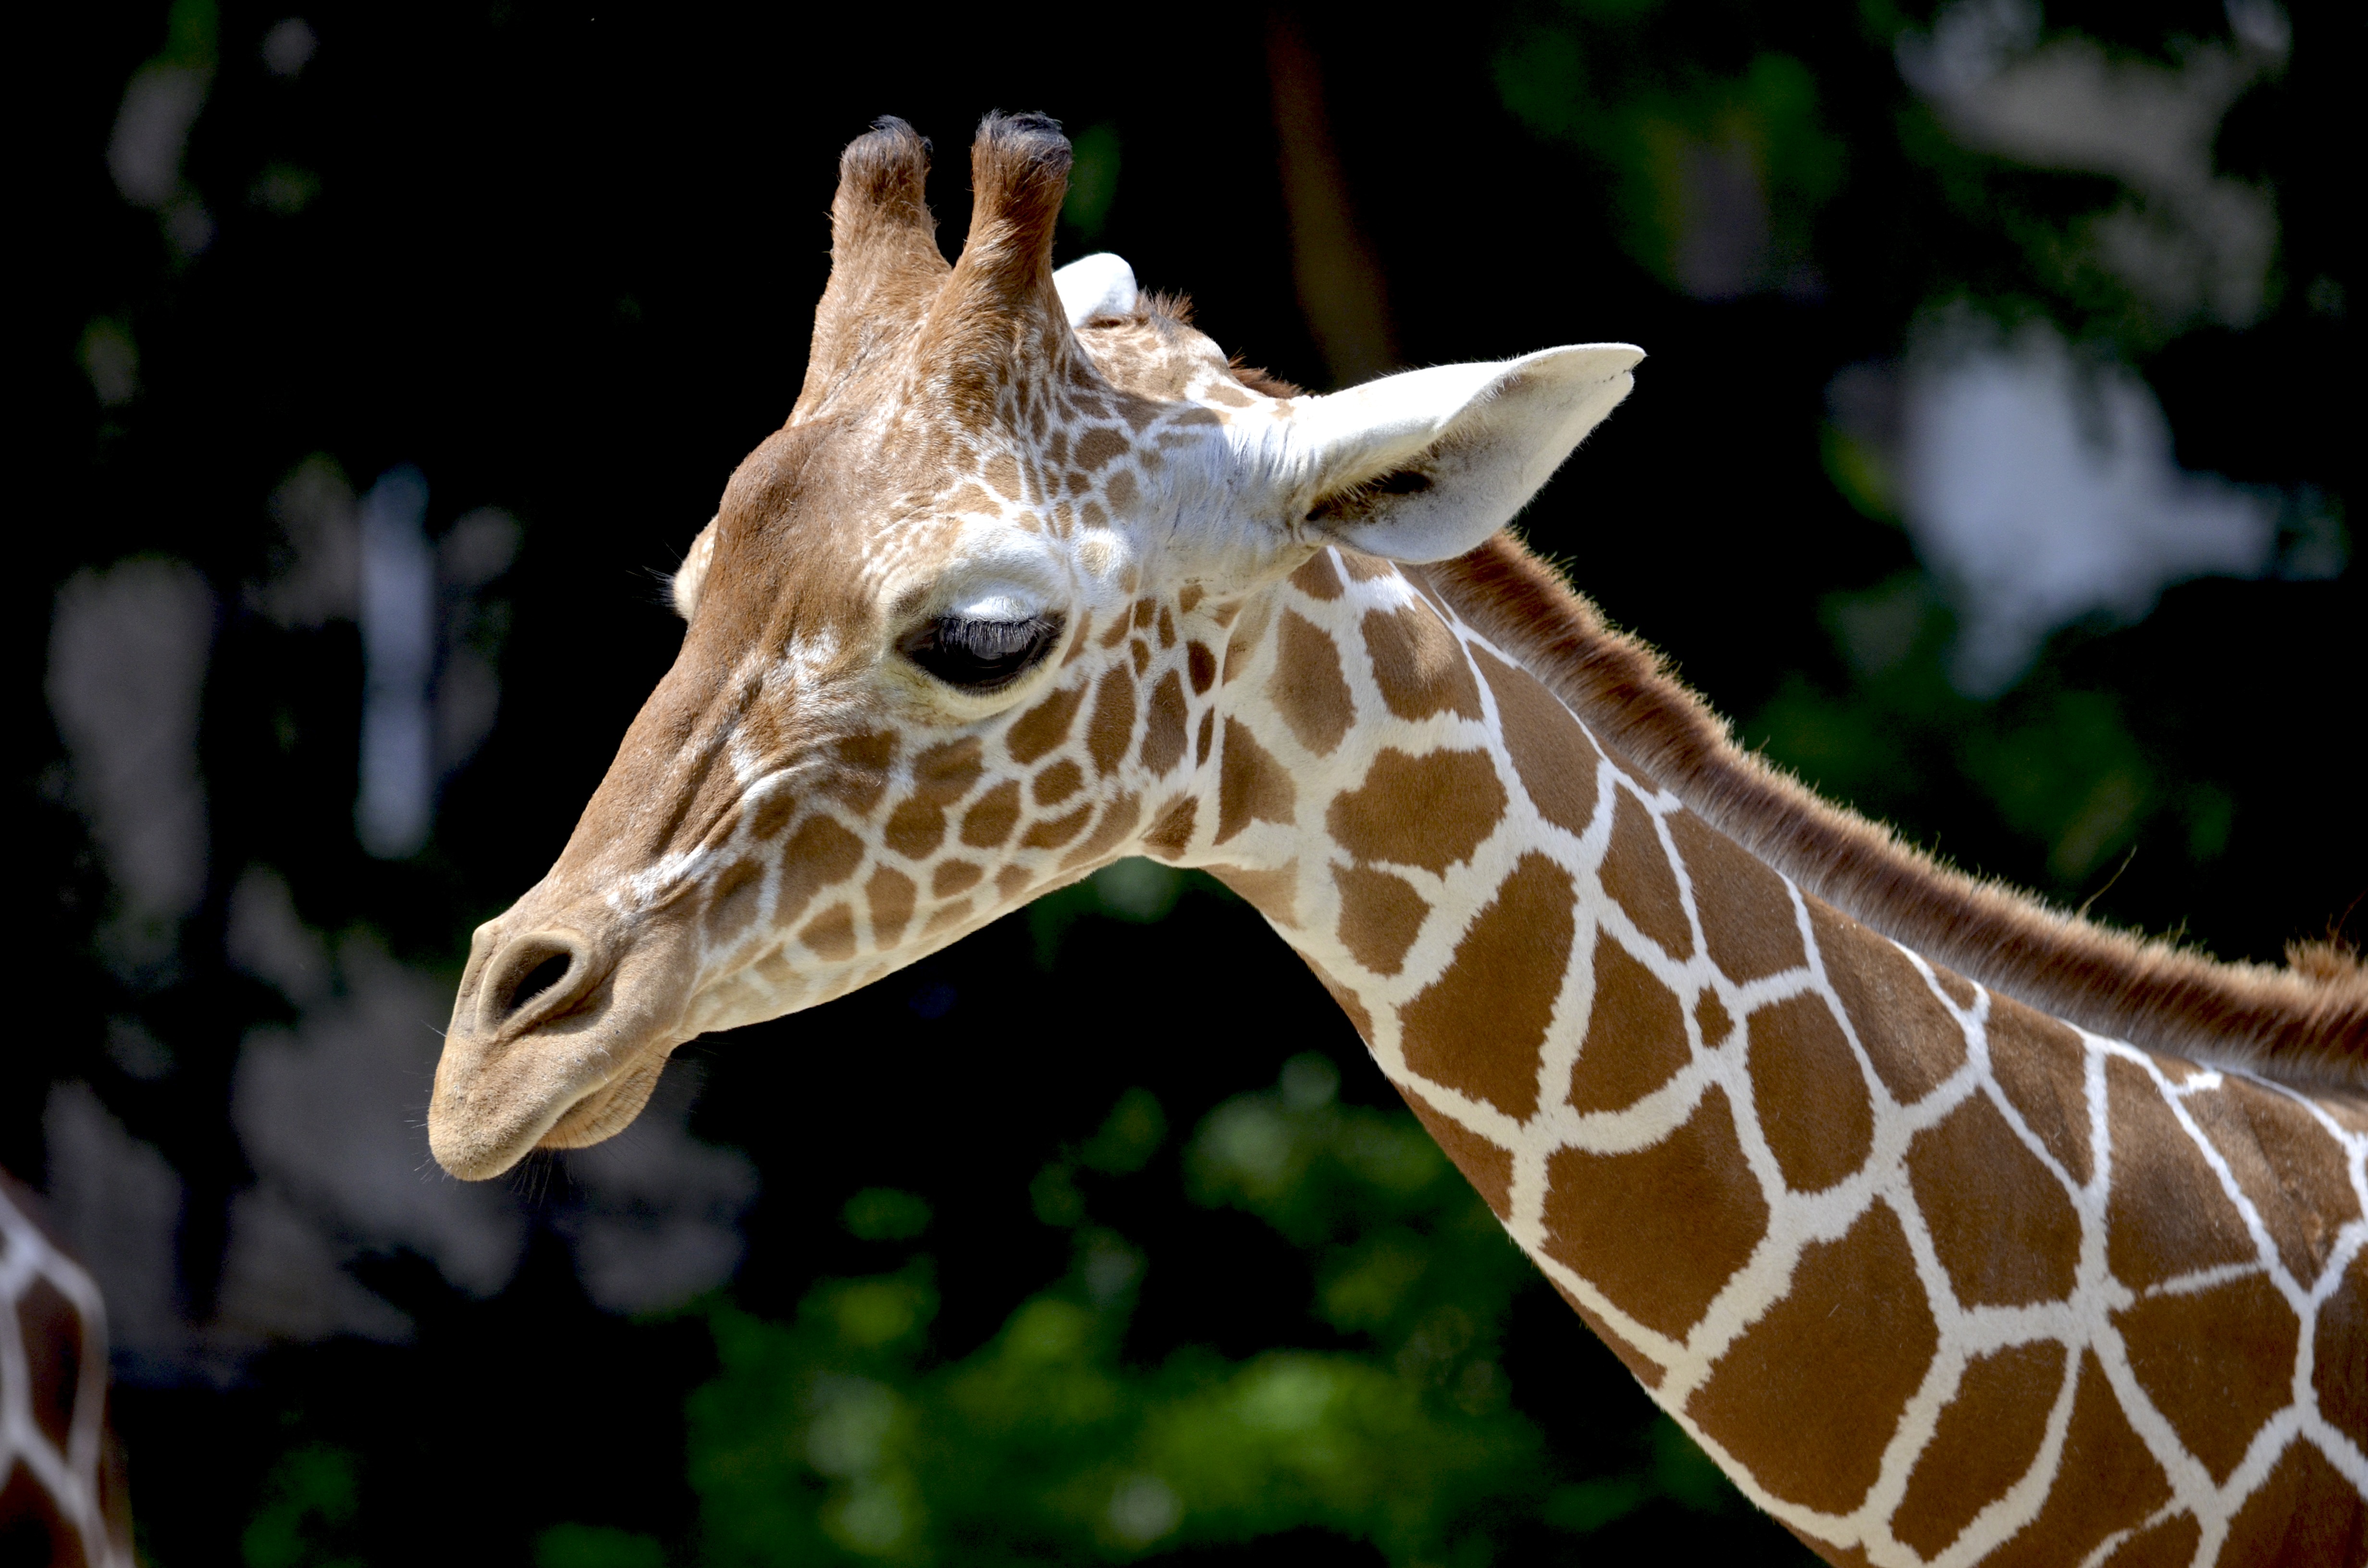
animal, wildlife, zoo, pattern, africa, mammal, fauna, giraffe, neck, vertebrate, beautiful, ruminant, head drawing, giraffidae, giraffe head, reticulated giraffe, giraffa camelopardalis reticulata